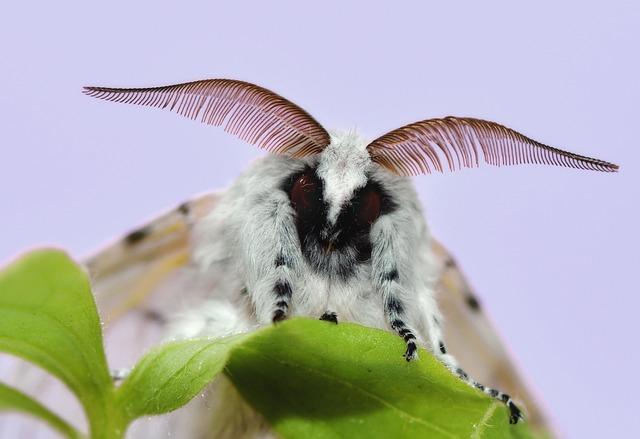
butterfly